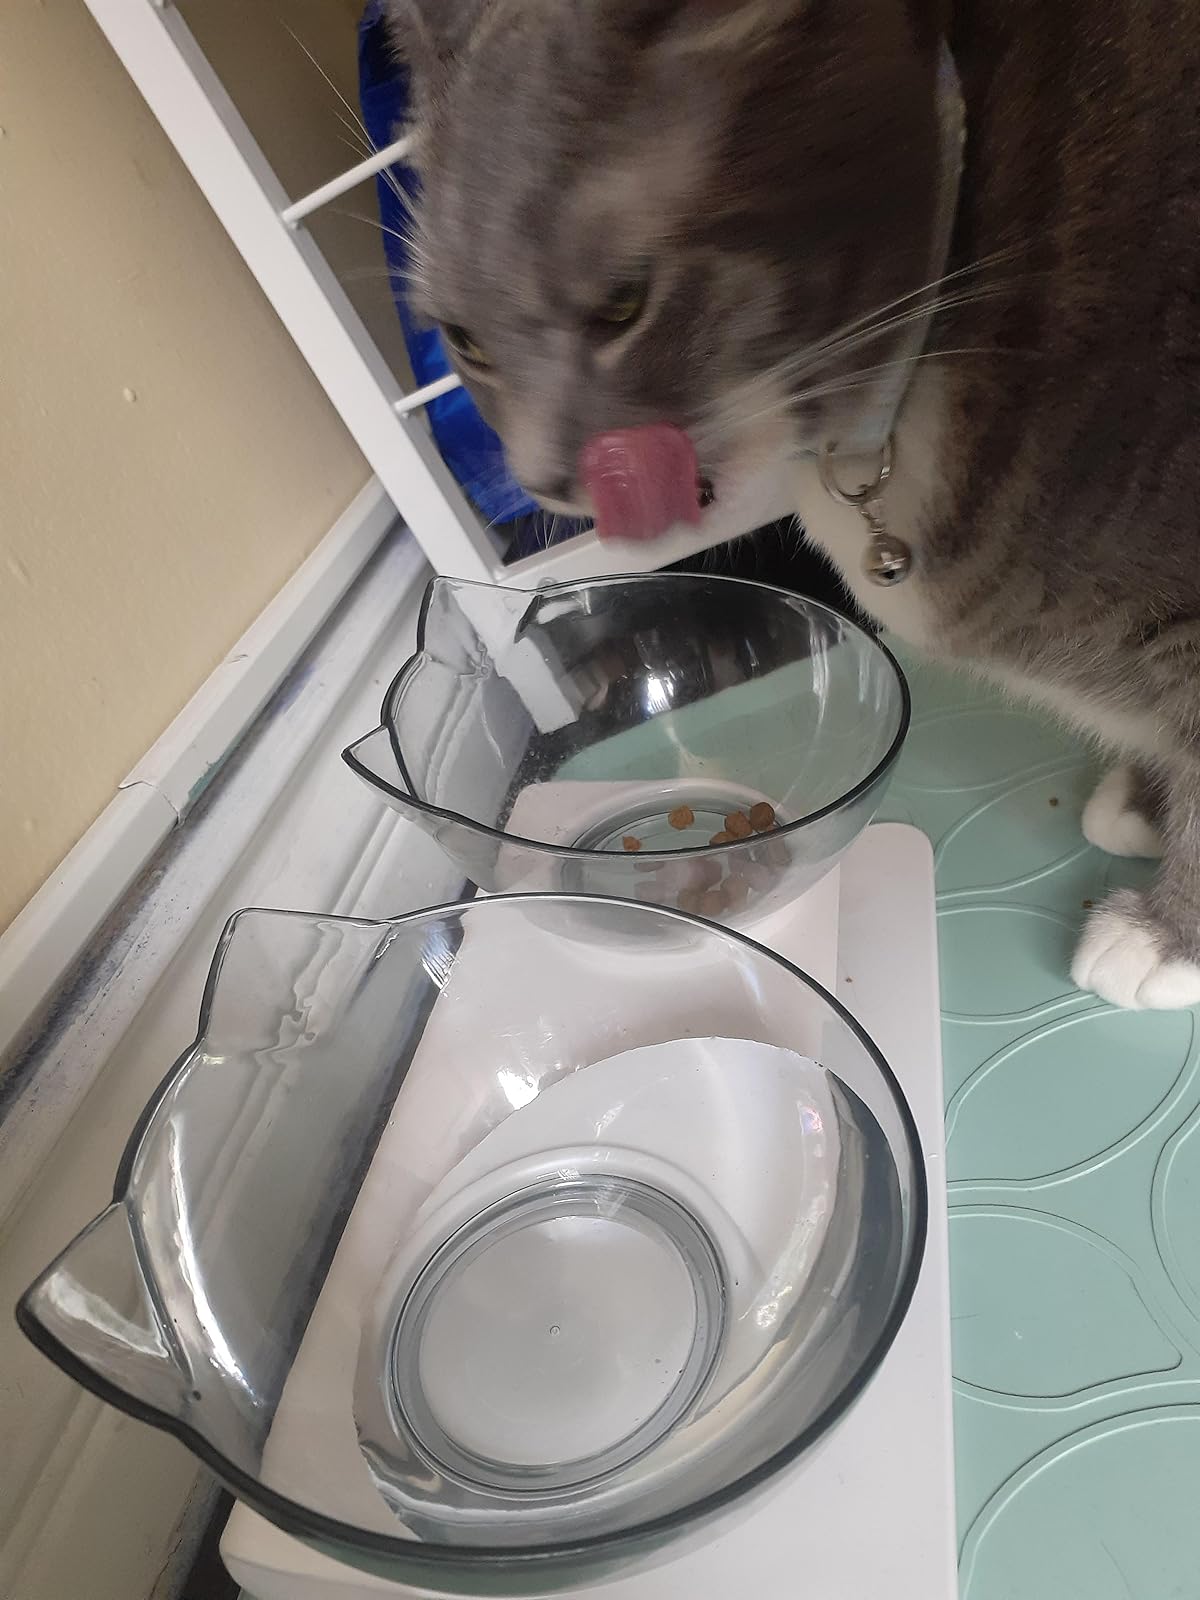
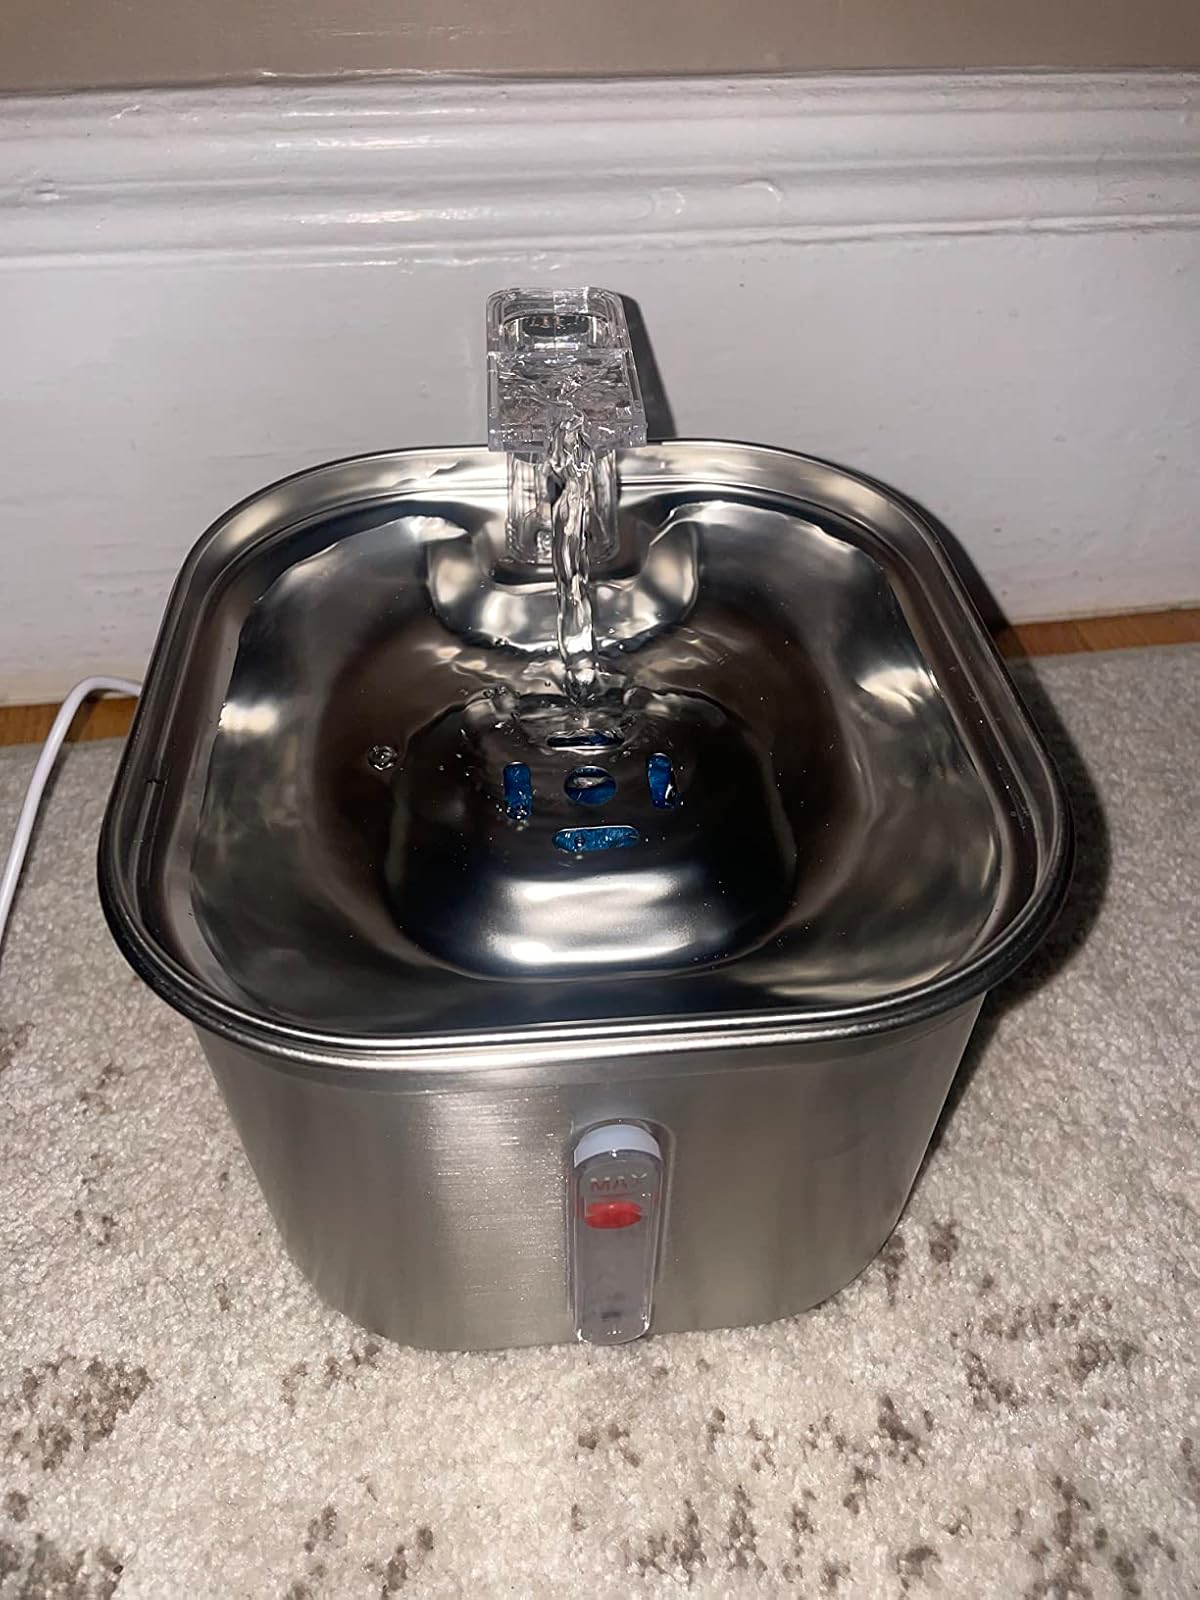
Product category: items_bowl
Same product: no